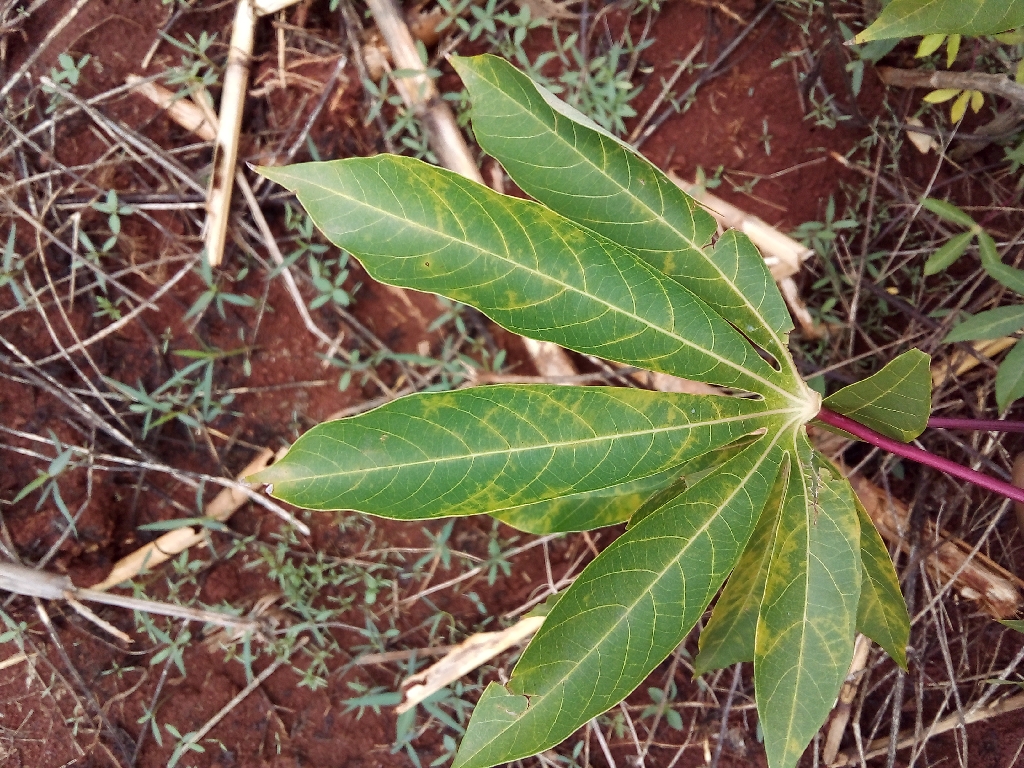
Label: cassava brown streak disease (cbsd)